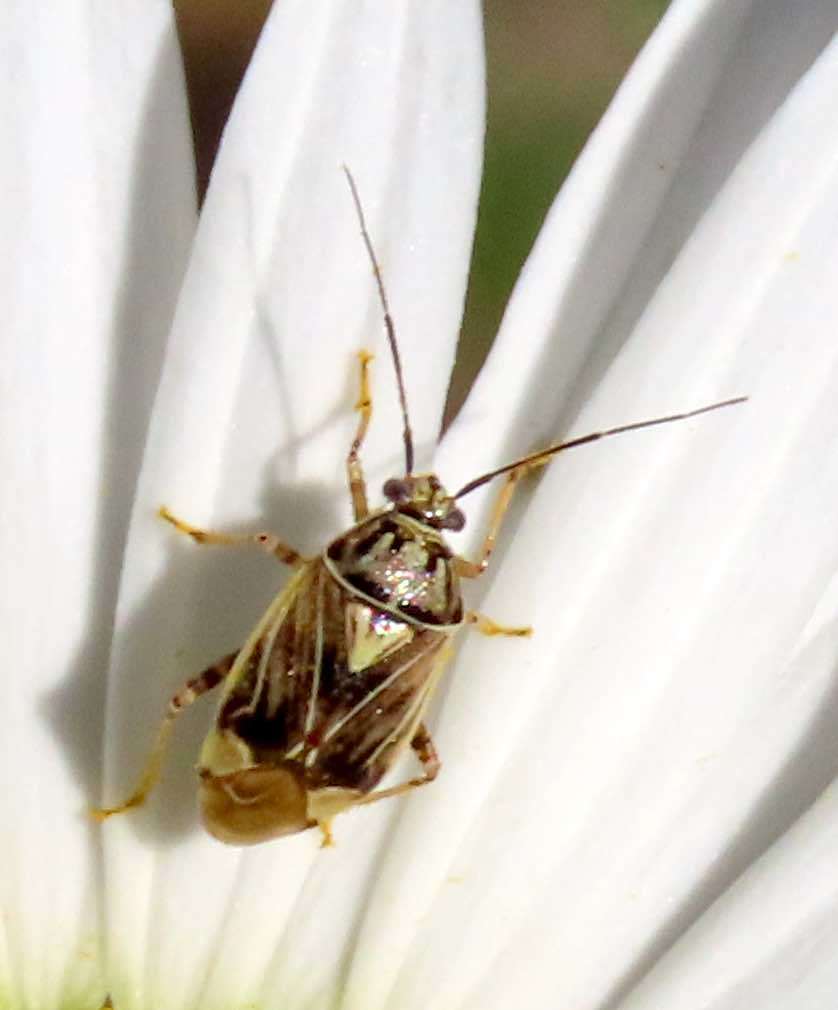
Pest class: lygus_bug